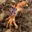
Label: cra